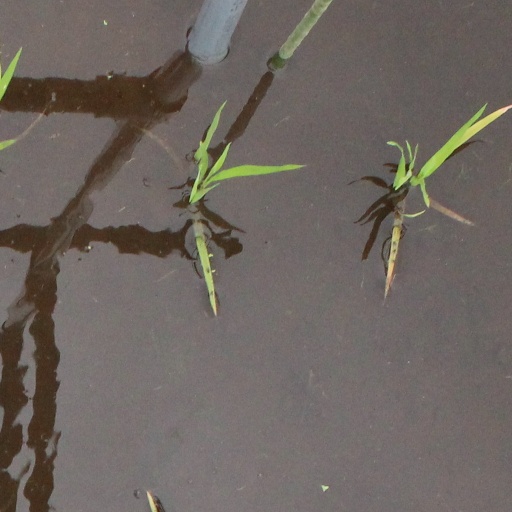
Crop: rice